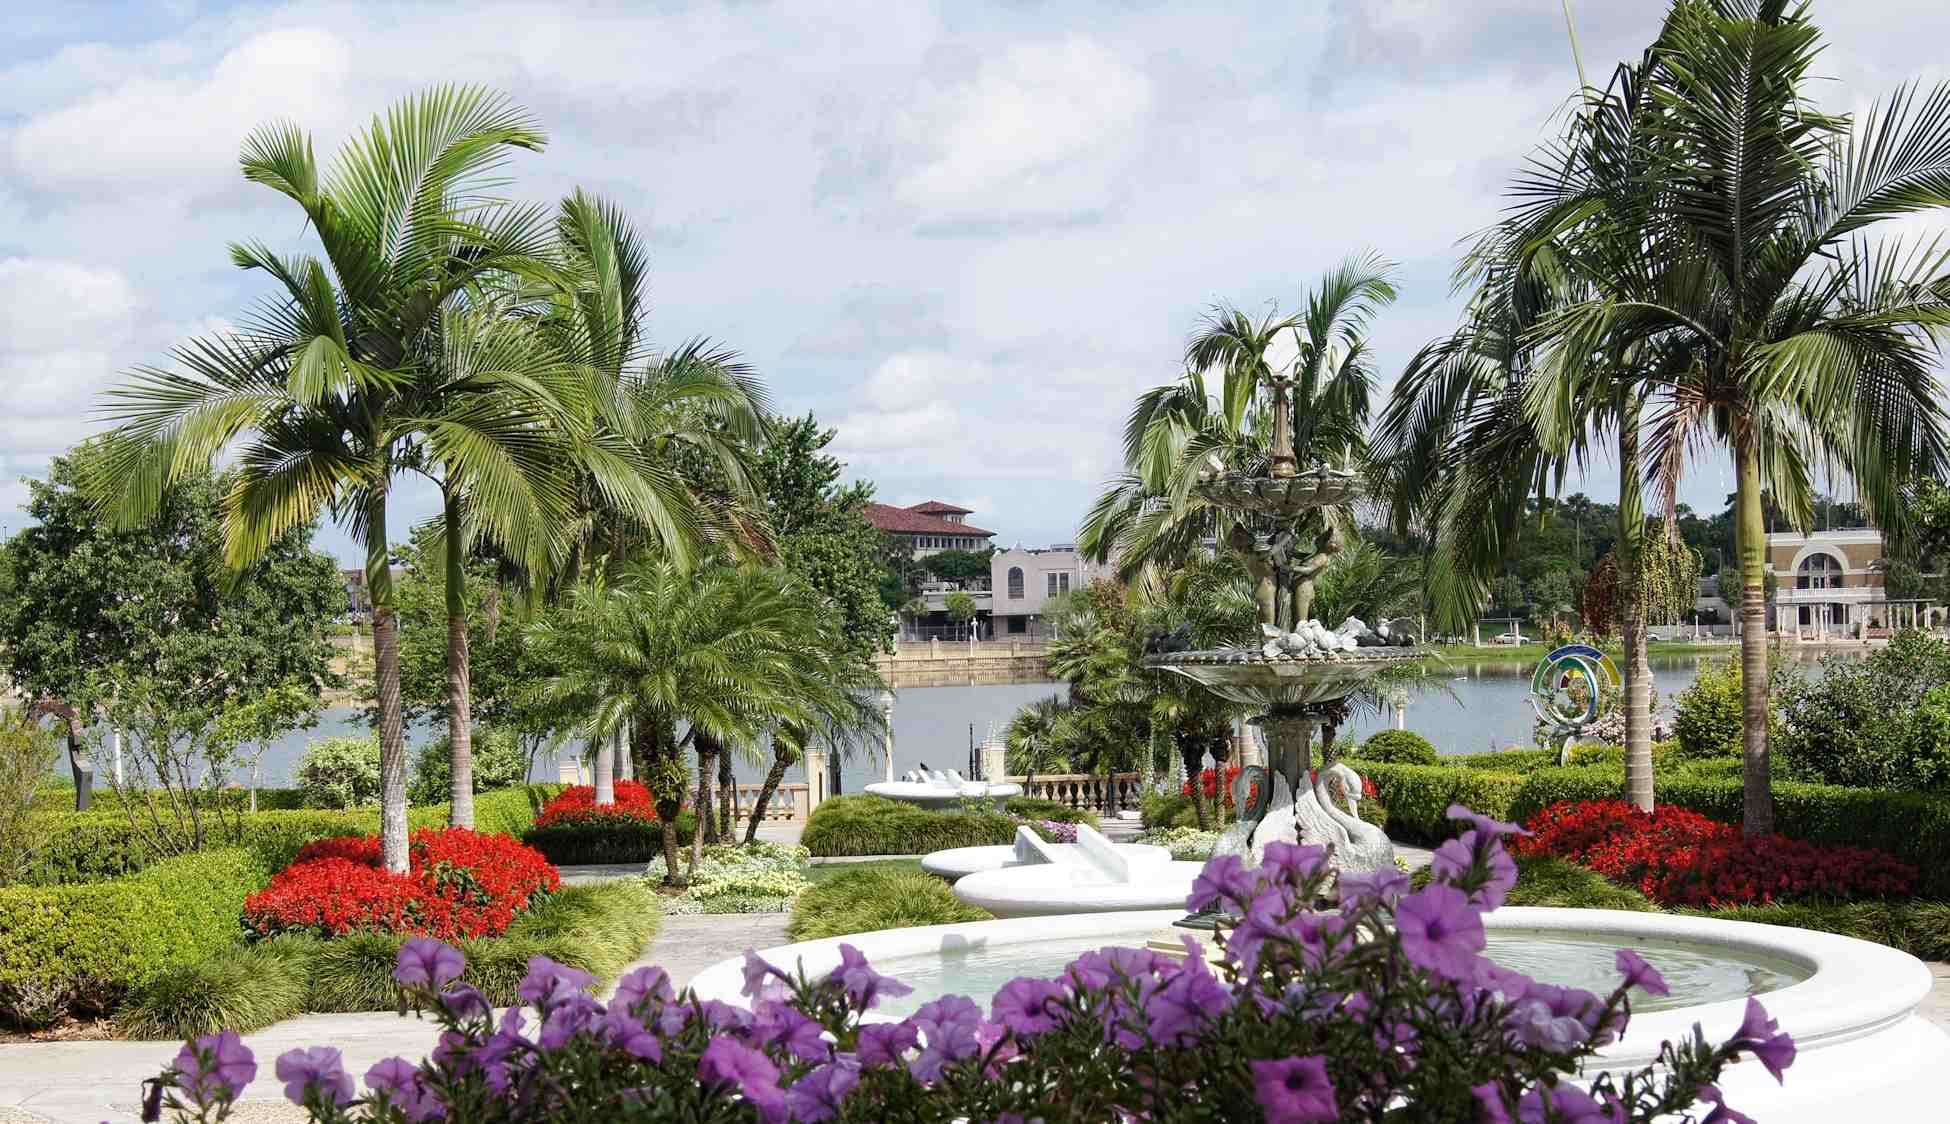
landscape, tree, water, nature, grass, outdoor, plant, sky, lawn, flower, bloom, lake, summer, vacation, spring, green, tranquil, scenic, natural, park, garden, tourism, botanical, resort, gardening, shrub, estate, caribbean, horticulture, parkland, cultivated, arecales, palm family